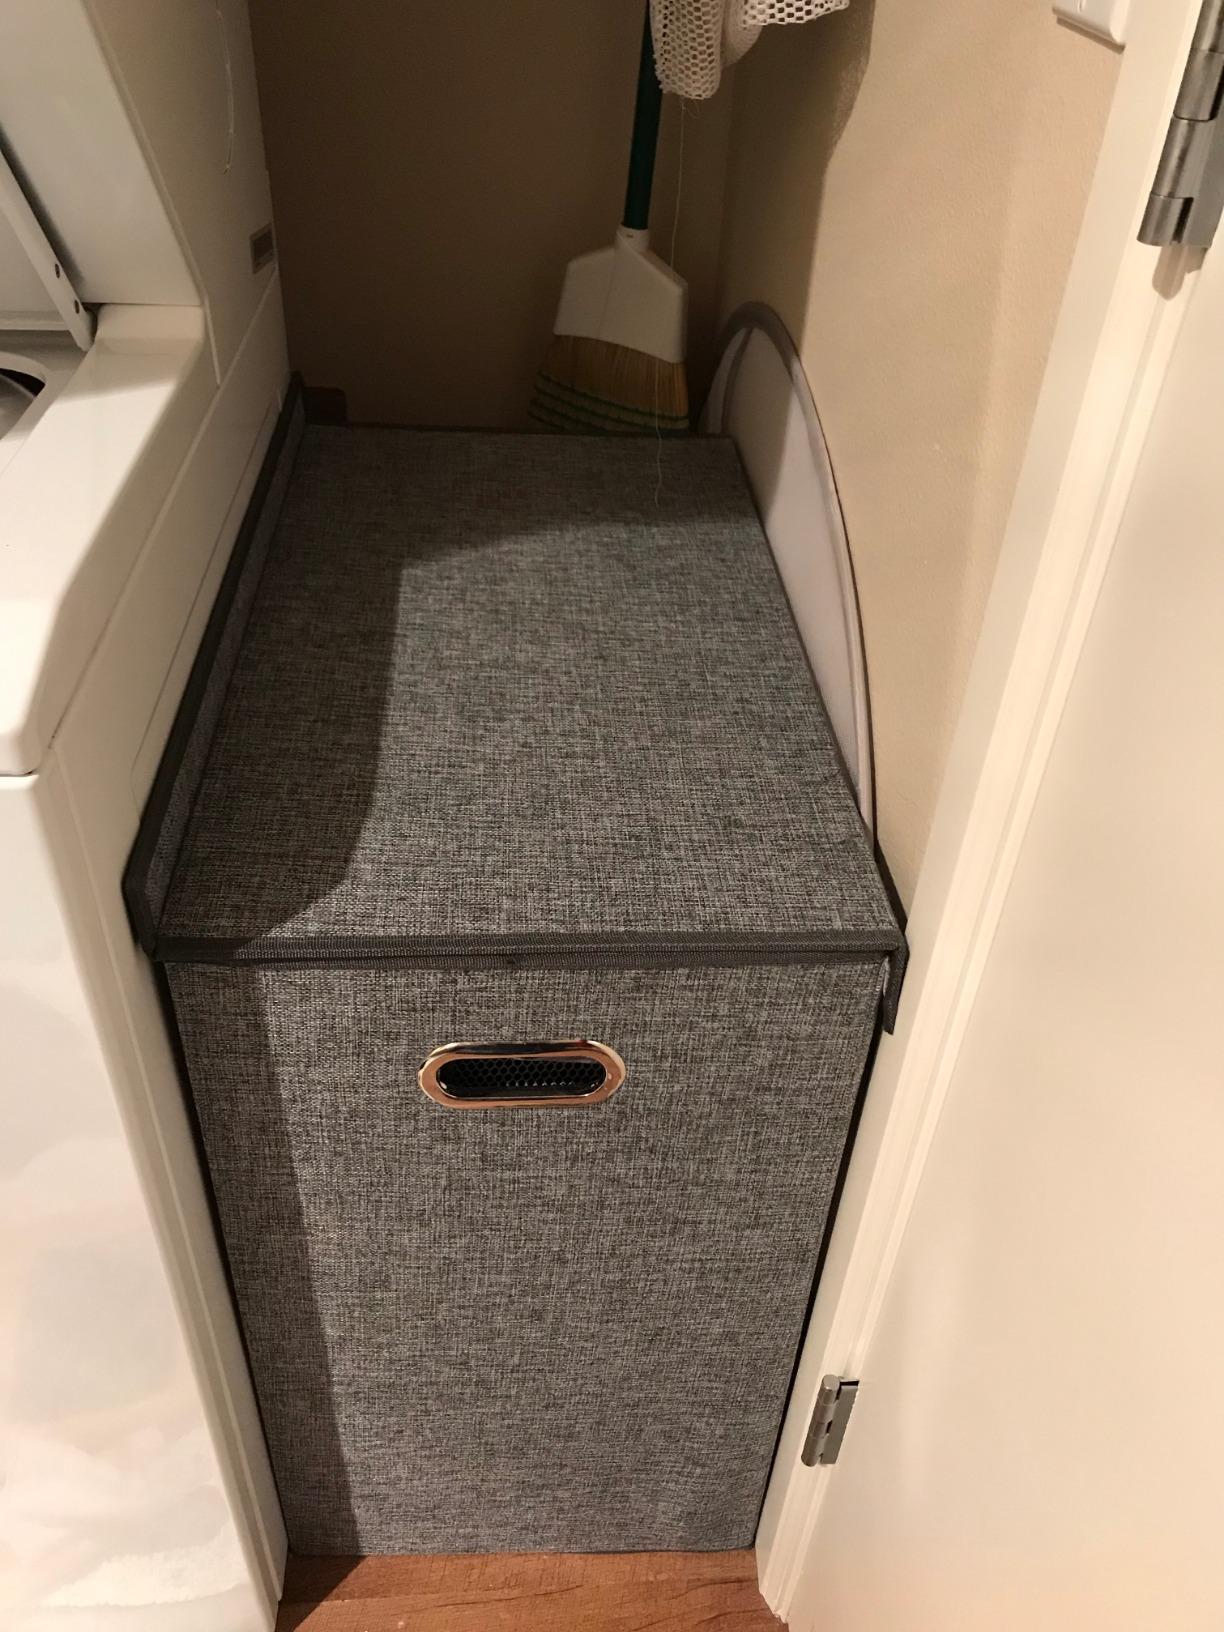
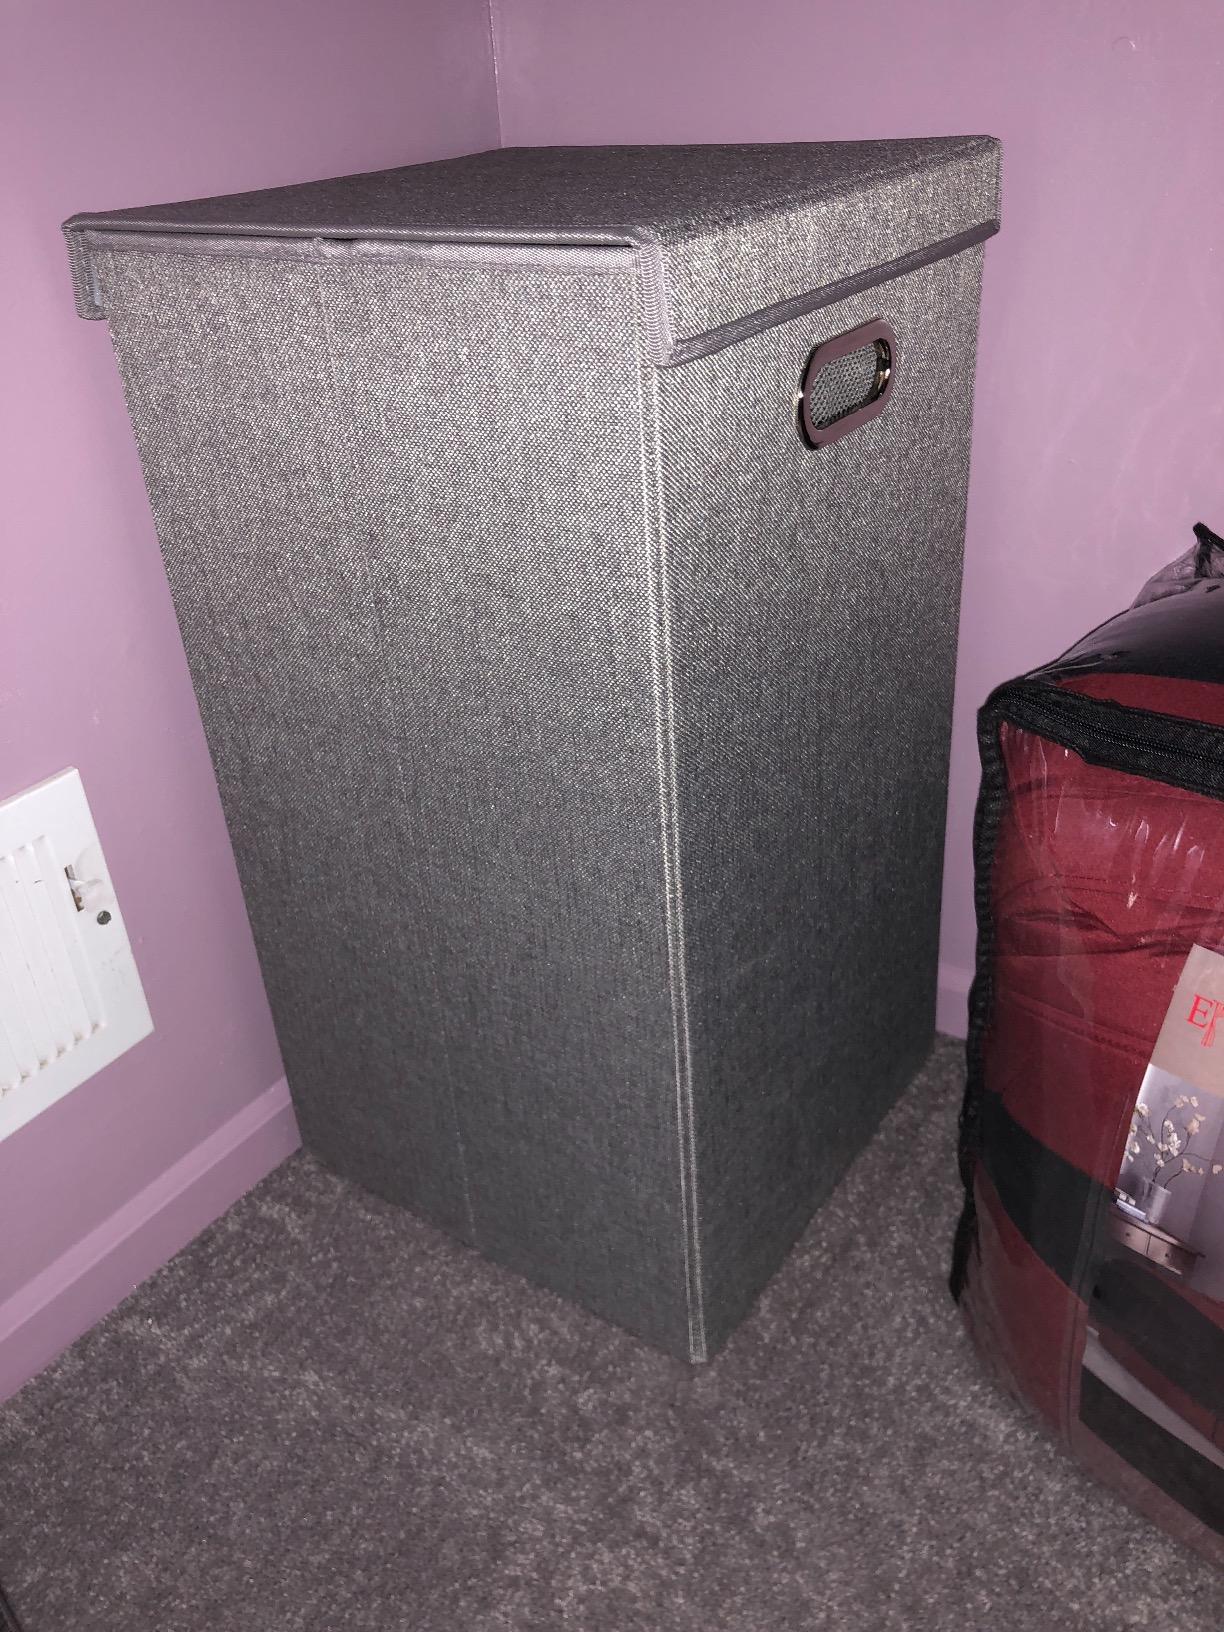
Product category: items_hamper
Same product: no